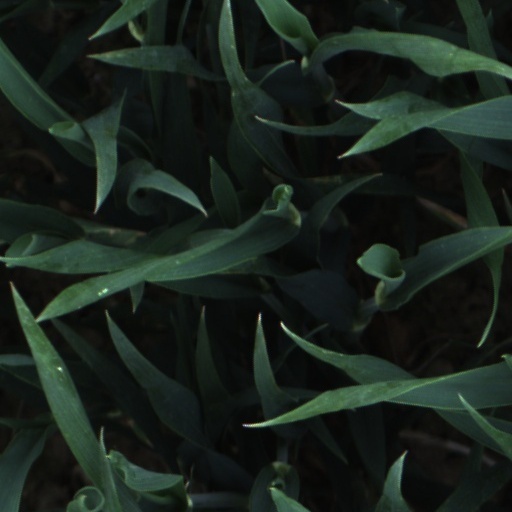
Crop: wheat